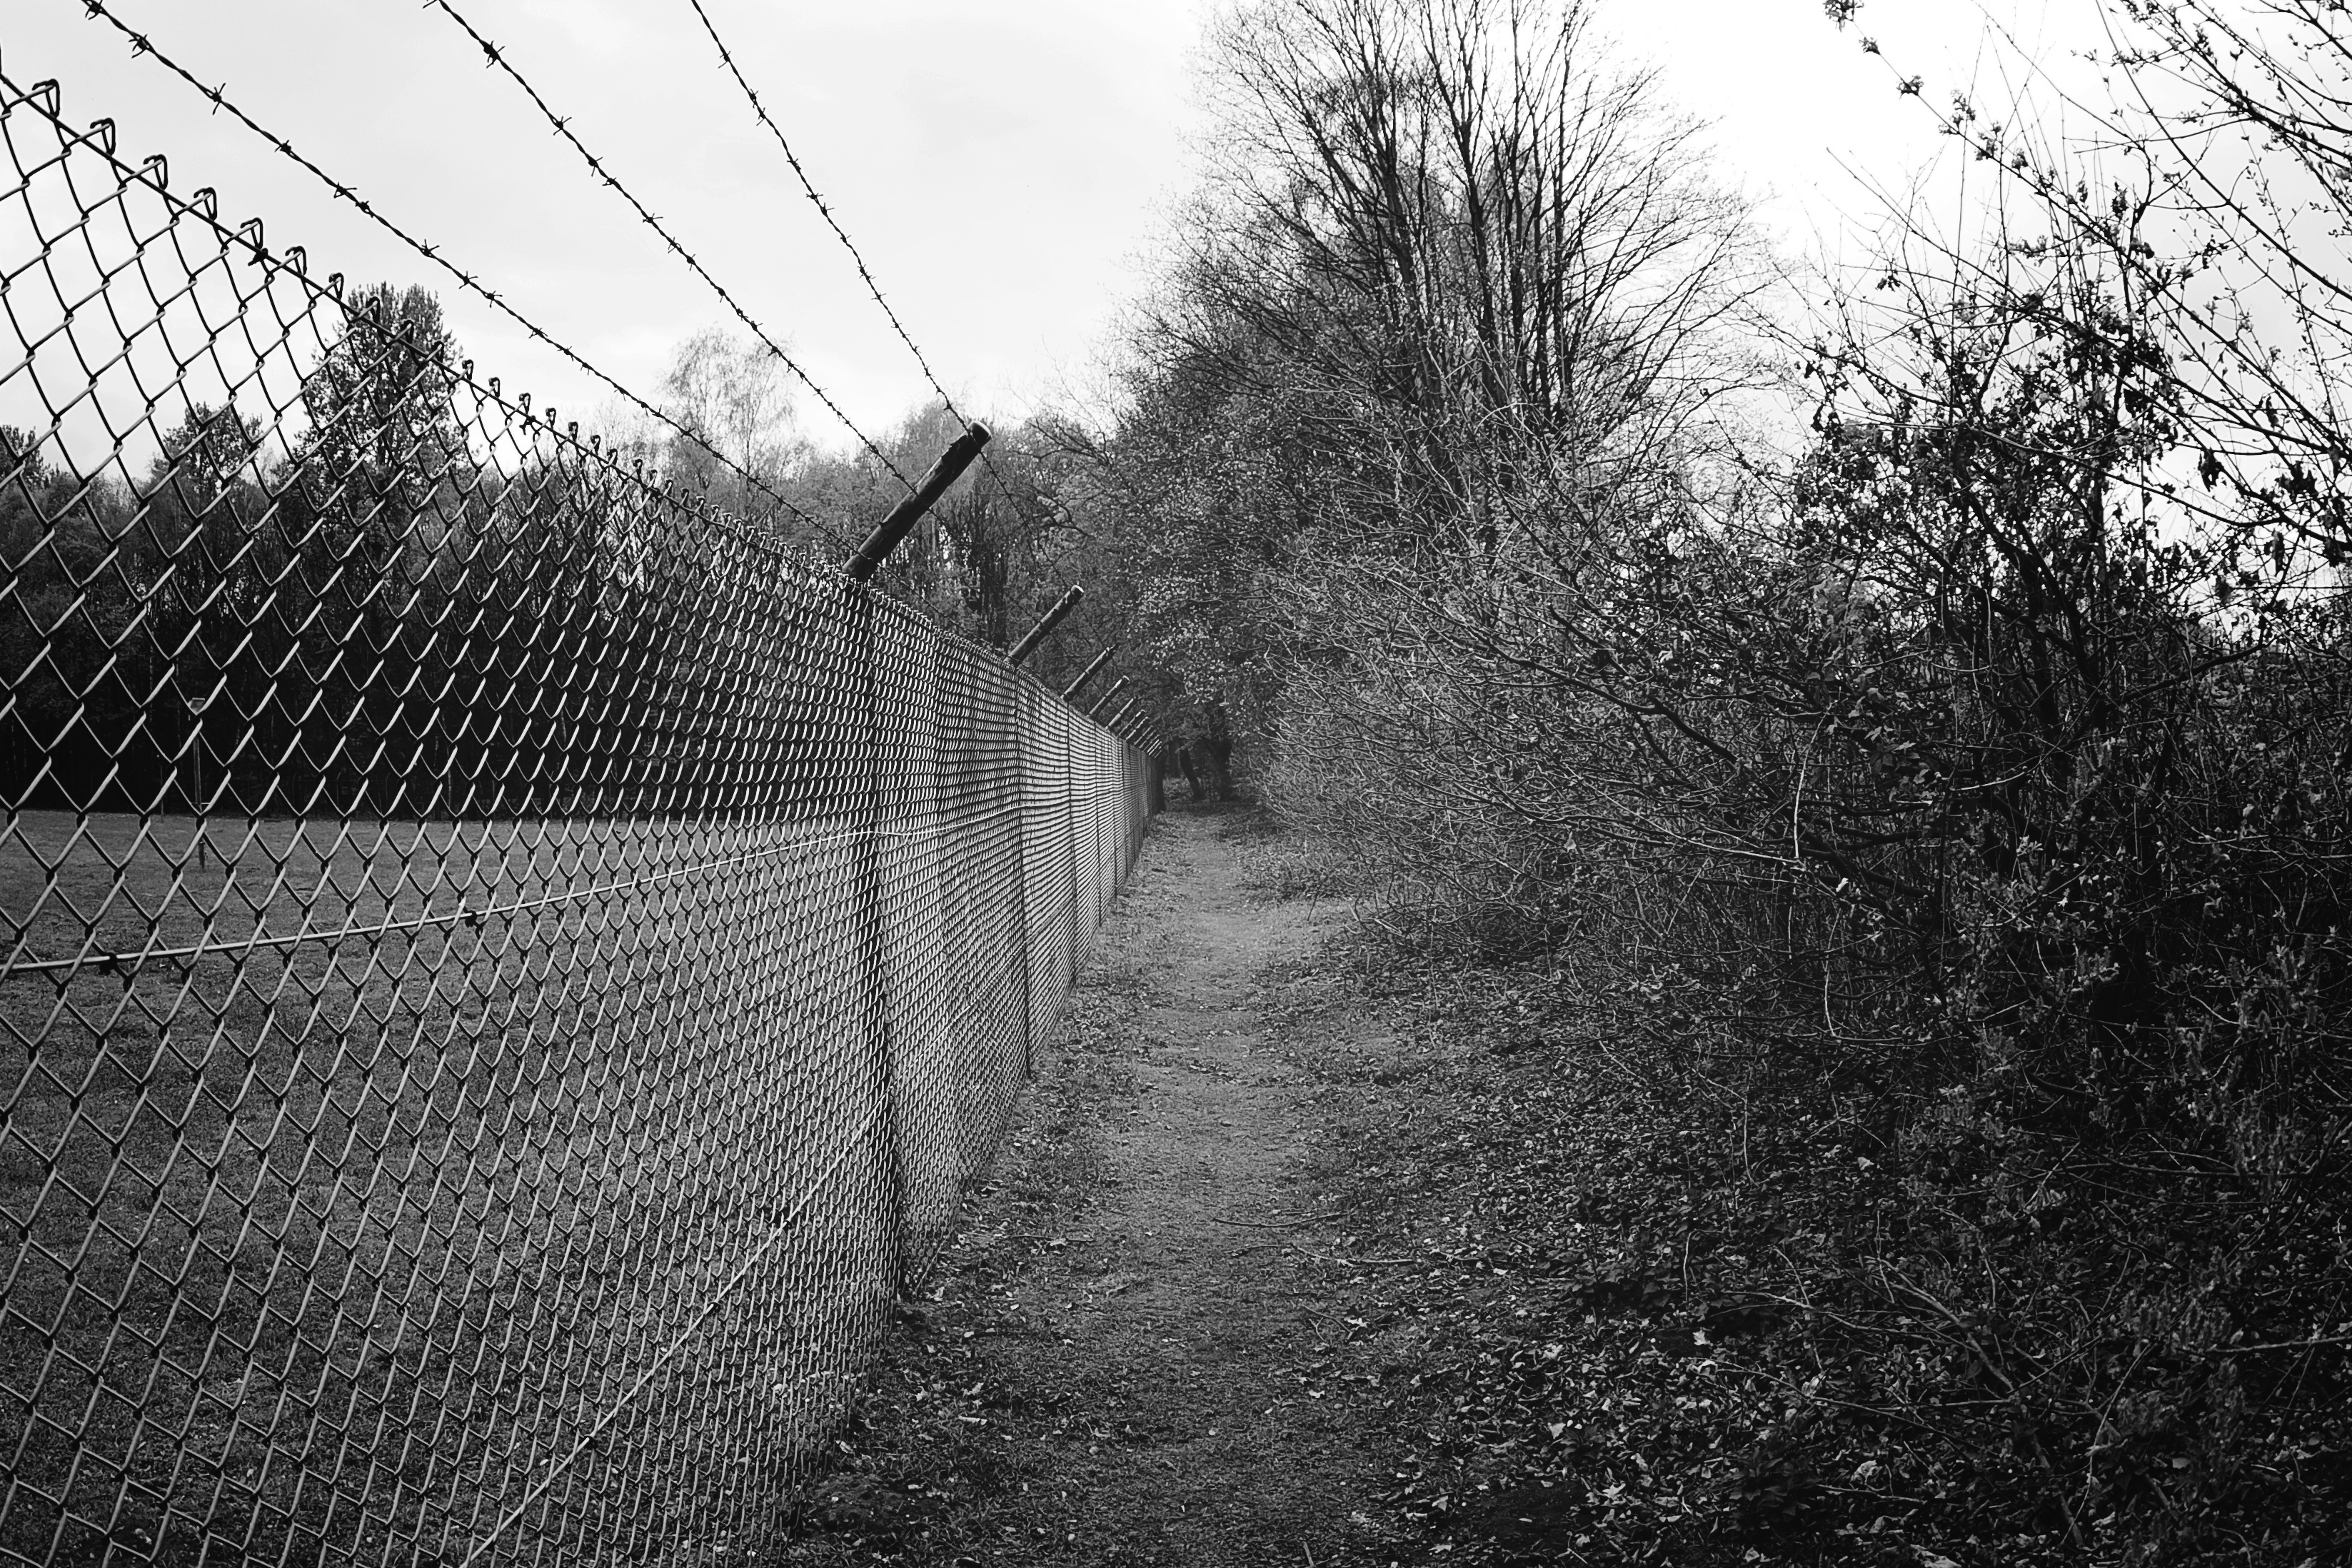
tree, snow, winter, fence, barbed wire, black and white, track, sunlight, morning, old, wire, line, weather, metal, darkness, freedom, black, monochrome, security, season, captivity, barrier, shape, risk, rural area, imprisoned, demarcation, monochrome photography, atmospheric phenomenon